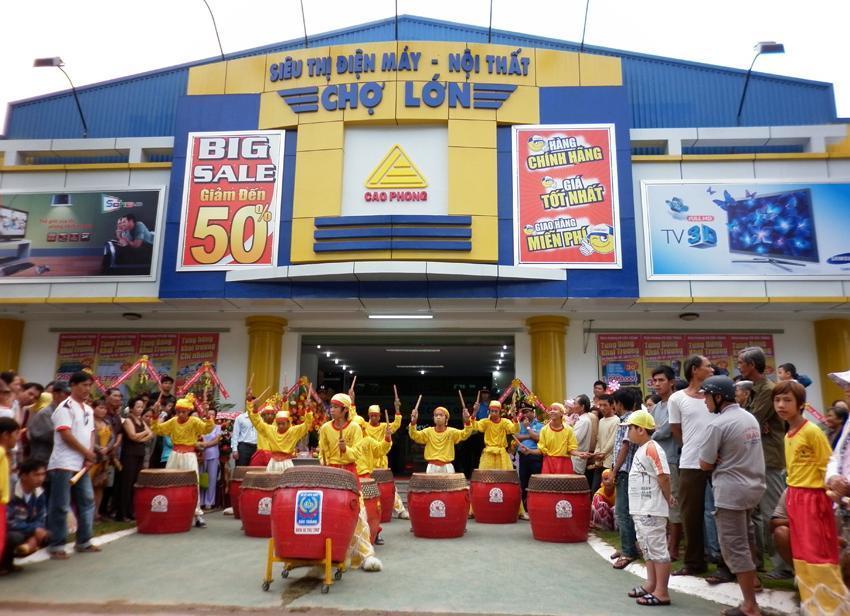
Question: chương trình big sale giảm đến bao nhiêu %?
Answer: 50%